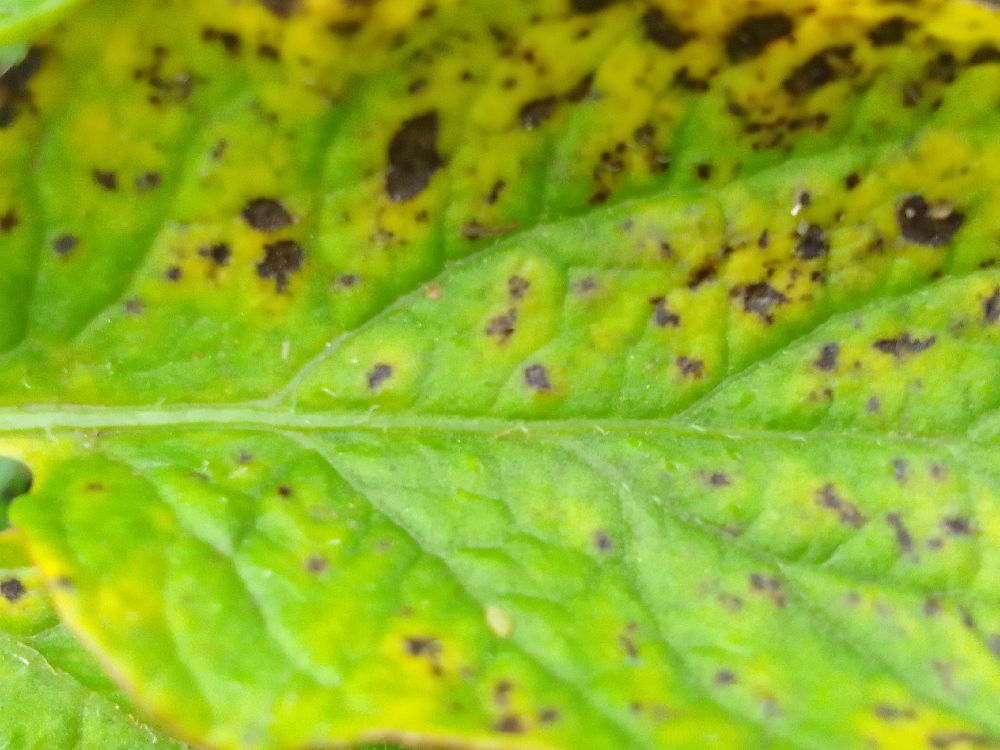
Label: Early blight